Shams–Woj rivalry

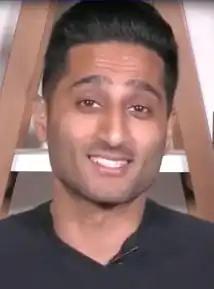
Shams Charania in 2023

The Shams–Woj rivalry was a rivalry between sports reporters Shams Charania of "The Athletic" and Adrian Wojnarowski of ESPN, the two leading National Basketball Association (NBA) insiders. The rivalry has been propelled primarily by NBA fans and media from 2017 to 2024, regarding which reporter is first to break NBA news on Twitter. Wojnarowski mentored Charania at Yahoo! Sports, and they became competitors after Wojnarowski left the company.